5th Special Forces Group (United States)

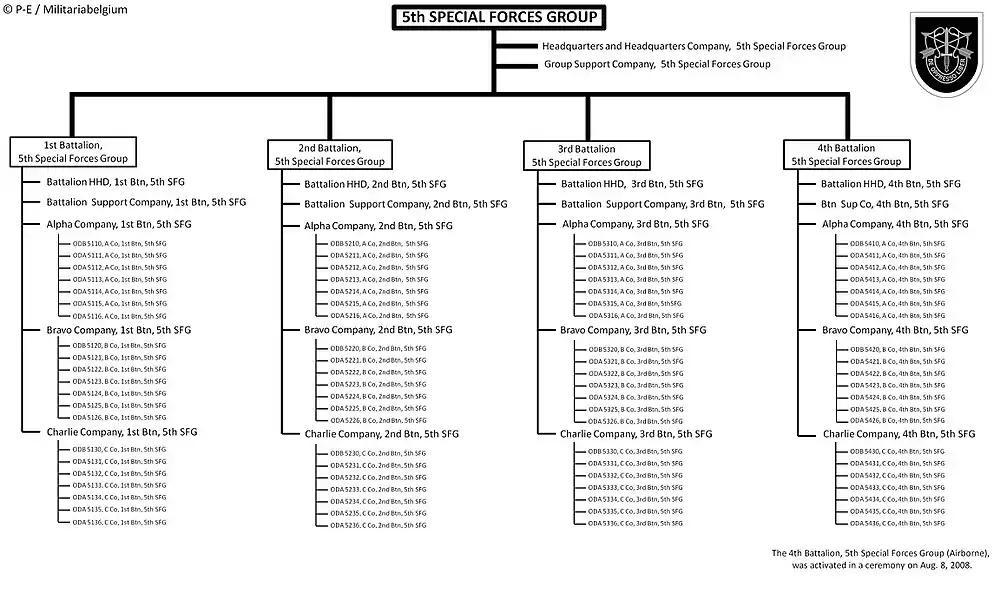
Current structure of the 5th SFG (A)

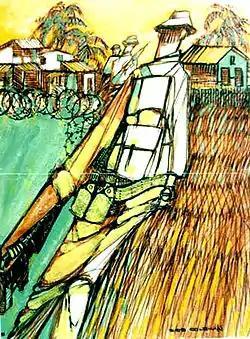
5th Special Forces Patrol by Robert T. Coleman, U.S. Army Vietnam Combat Artists TeamVI (CAT VI 1968).

During ten years of service in the Vietnam War, eighteen Special Forces soldiers were awarded the Medal of Honor, the nation's highest award for conspicuous gallantry and exceptional heroism under fire.